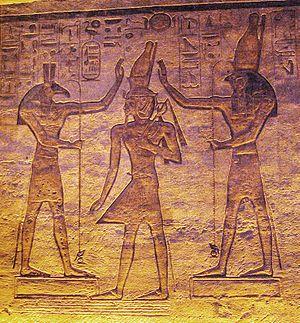
La bataille de Qadesh est une bataille qui a eu lieu aux environs de 1274 av. J.-C. et qui a opposé deux des plus grandes puissances du Moyen-Orient : l'empire hittite de Muwatalli, dont le centre était en Anatolie centrale, et le Nouvel Empire égyptien de Ramsès II. Cette bataille s'est déroulée aux abords de Qadesh, dans le sud de l'actuelle Syrie. Son résultat est discuté parce qu'il semble indécis. Bien qu'ayant commencé à l'avantage des Hittites, elle se solde par un renversement de situation en faveur des Égyptiens, mais il est parfois considéré que les Hittites sont vainqueurs si on tient compte des gains territoriaux obtenus après le conflit.